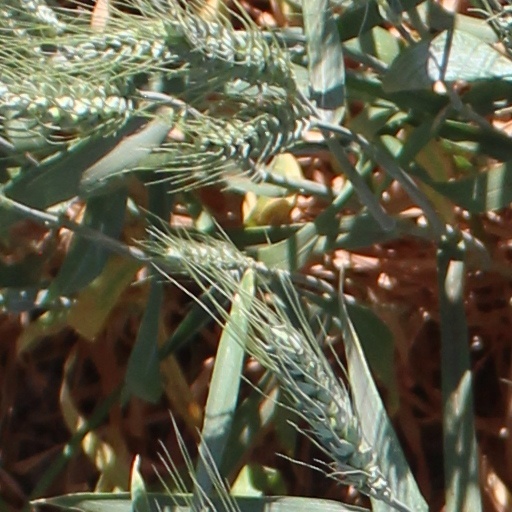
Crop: wheat